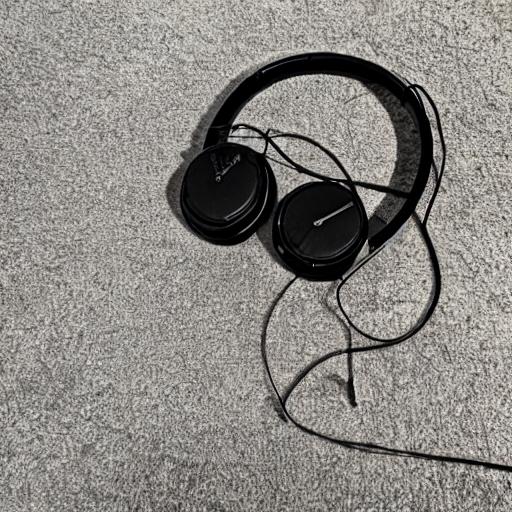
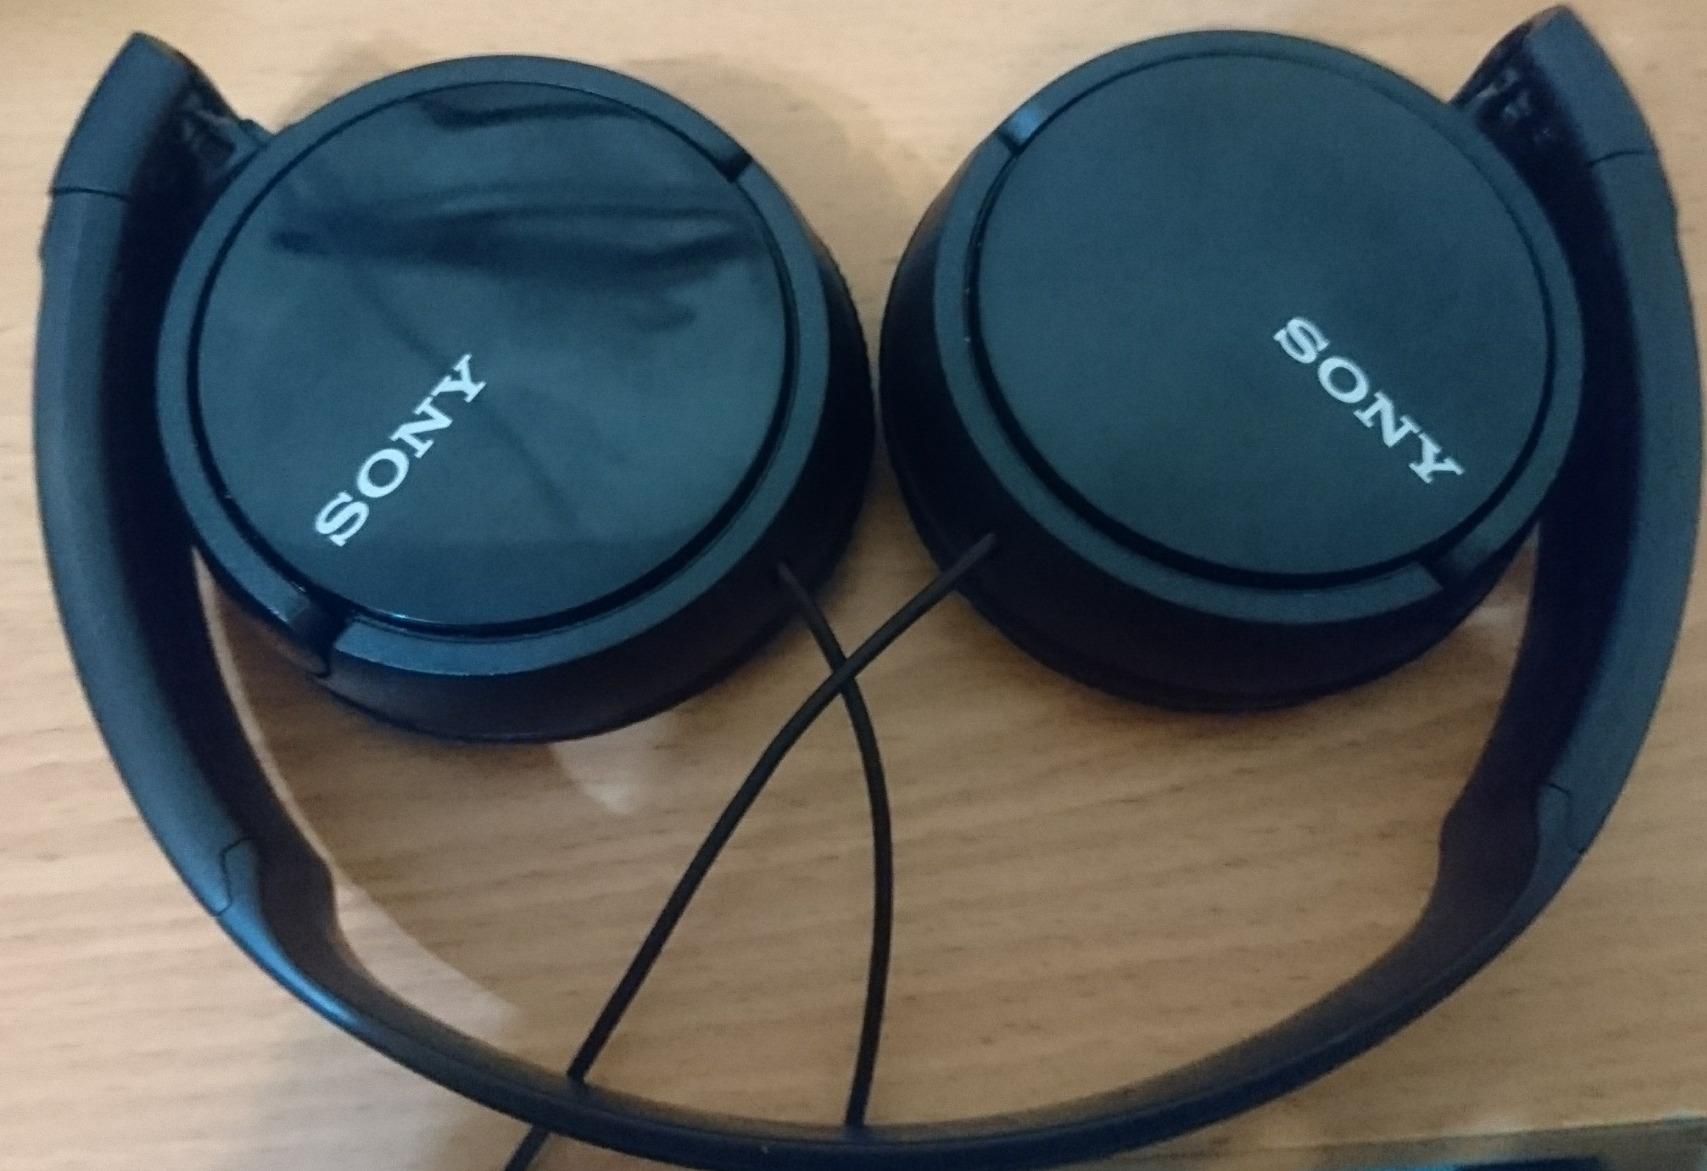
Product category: headphones
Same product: no